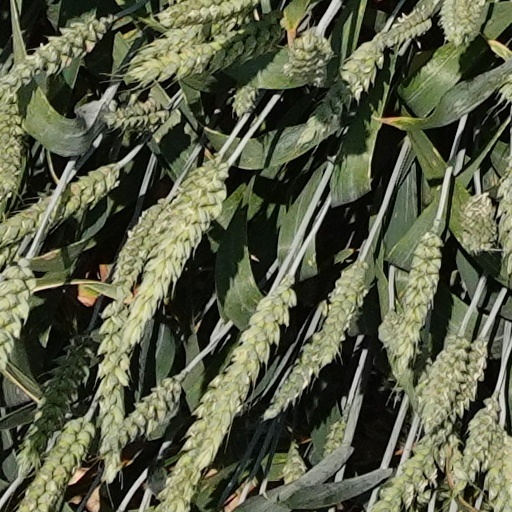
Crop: wheat